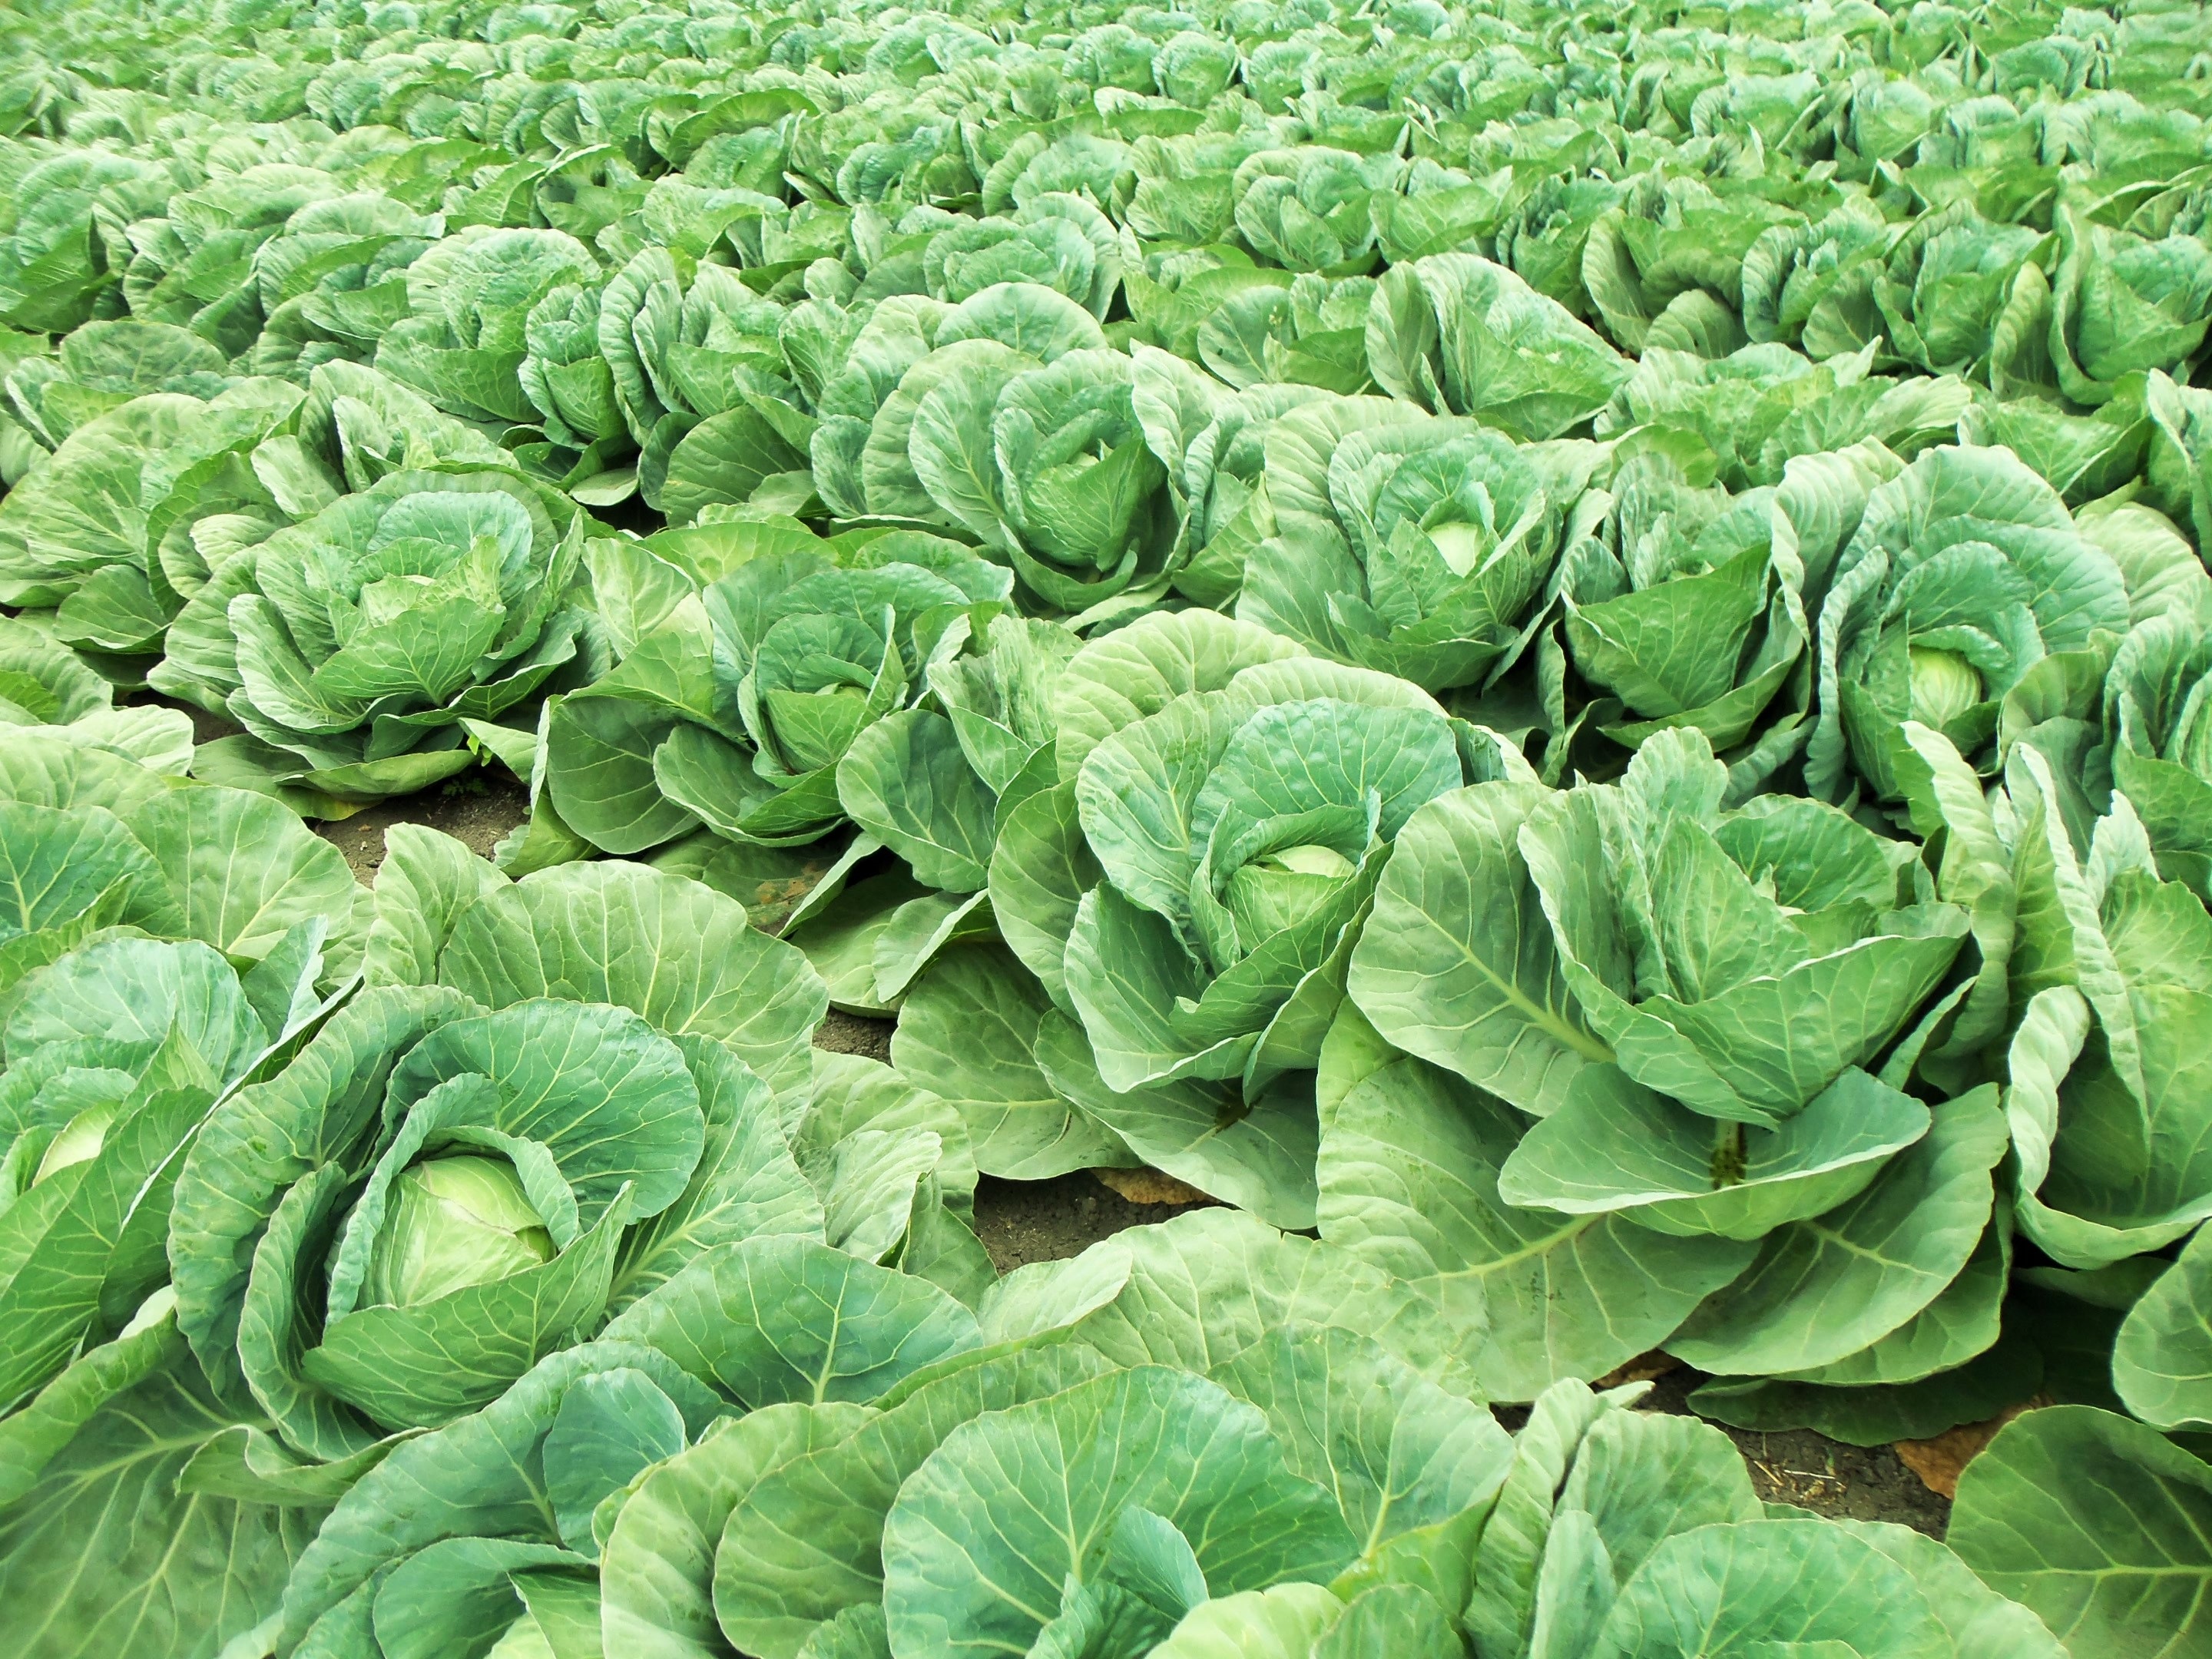
nature, field, leaf, orchard, food, green, produce, vegetable, fresh, agriculture, healthy, delicious, broccoli, lettuce, farmer, agricultural, leaves, vegetables, cabbage, traditional, brassica, collard greens, chard, savoy cabbage, cabbages, wild field, annual plant, leaf vegetable, komatsuna, malabar spinach